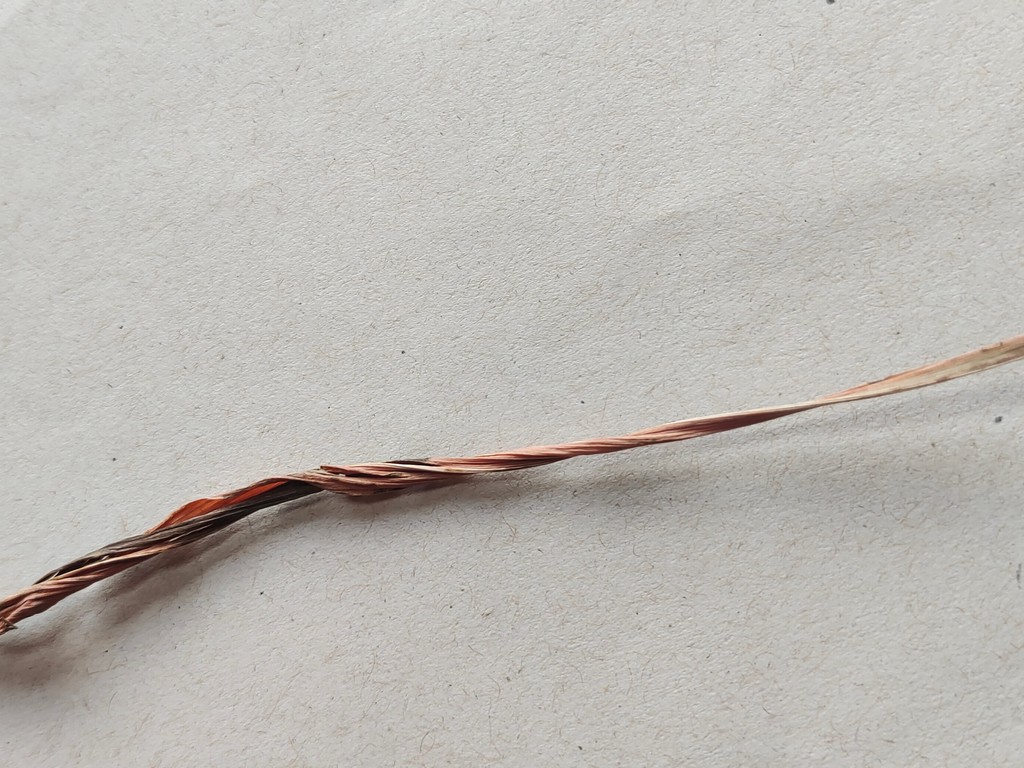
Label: Dried